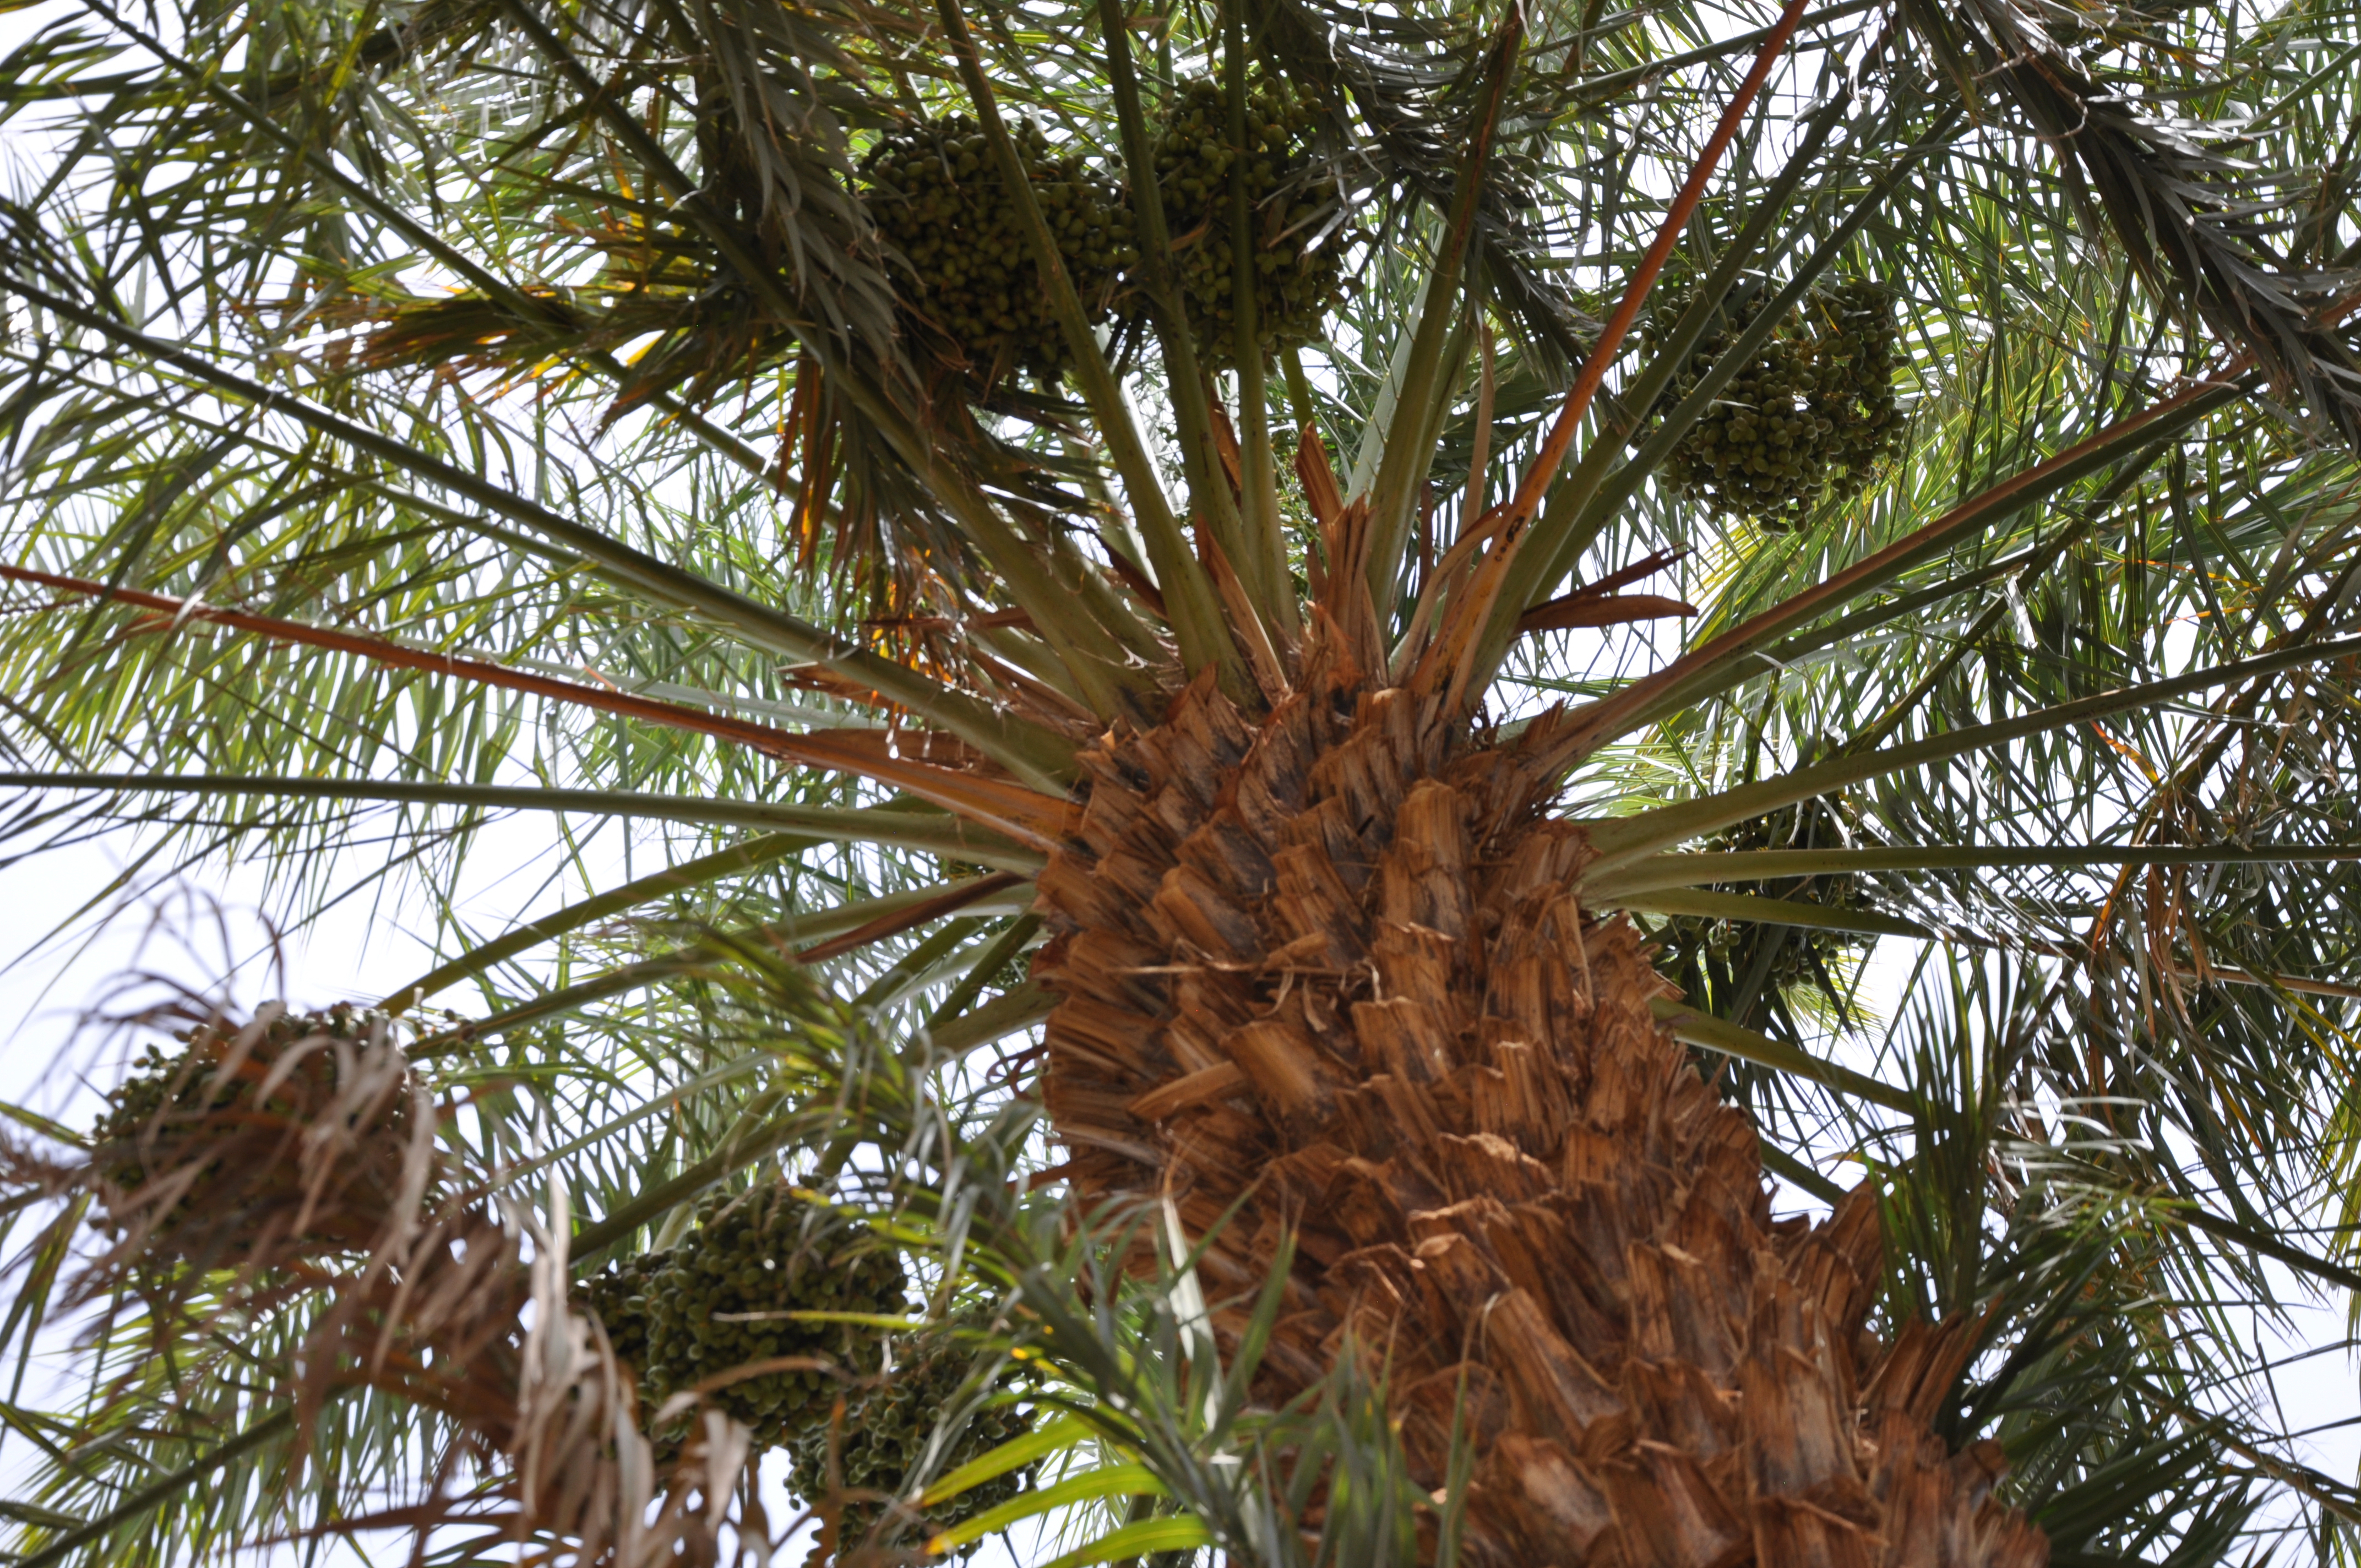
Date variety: bouisthami